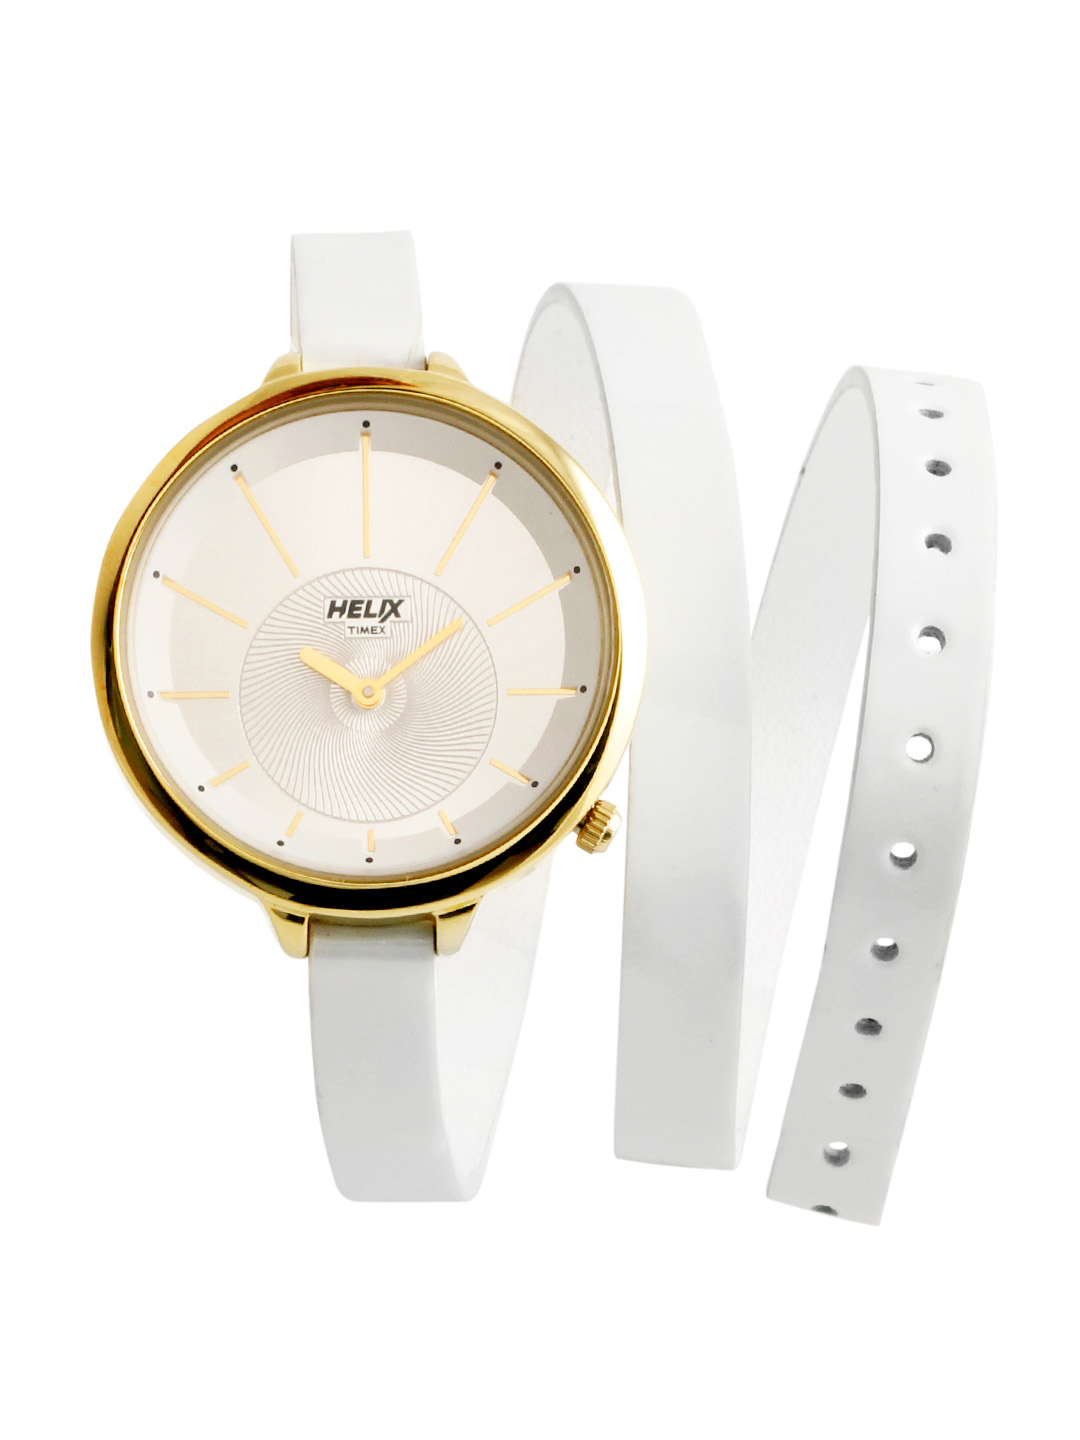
Helix Women Silver Dial Watch
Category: Accessories / Watches / Watches
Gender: Women
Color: Silver
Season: Winter 2016
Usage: Casual